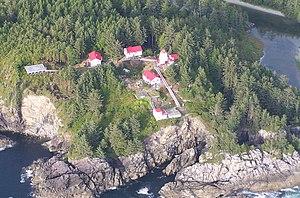
Le phare de Cape Beale est un phare situé dans la réserve de parc national Pacific Rim à l'entrée du Barkley Sound, sur la côte ouest de l'île de Vancouver, dans le District régional d'Alberni-Clayoquot, au Canada.